Channel 2 (Israel)

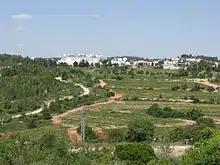
Israeli News Company studios in Neve Ilan

The idea of a second television channel in Israel was first mooted in 1978 when the Israeli government set up a special committee headed by Haim Kovarsky to explore the establishment of a second channel that would not be under supervision of the Israel Broadcasting Authority (IBA) and would be financed by advertising, however the idea of commercial television was rejected by the National Religious Party (NRP), which was part of the ruling coalition at that time. On 23 October 1986, Amnon Rubinstein, the then Minister of Communications, ordered the start of "experimental transmissions" on a second channel, claiming that unless these transmissions had started, the frequencies would have been used by TV networks in neighbouring countries. The first transmissions were aired on UHF channel 21 from Mount Eitanim transmission tower situated on the hills west of Jerusalem. These transmissions, which initially included 2–3 hours of video clips every evening originating from a private TV studio in Jerusalem, expanded gradually to include a full program lineup. At that time the IBA was legally responsible for the channel, but it actually saw it as unexpected competition, tried to prevent its inauguration, and was reluctant to take responsibility for its broadcasts.